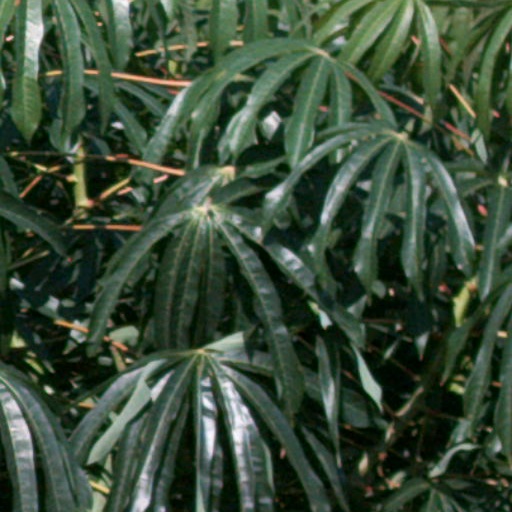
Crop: cassava